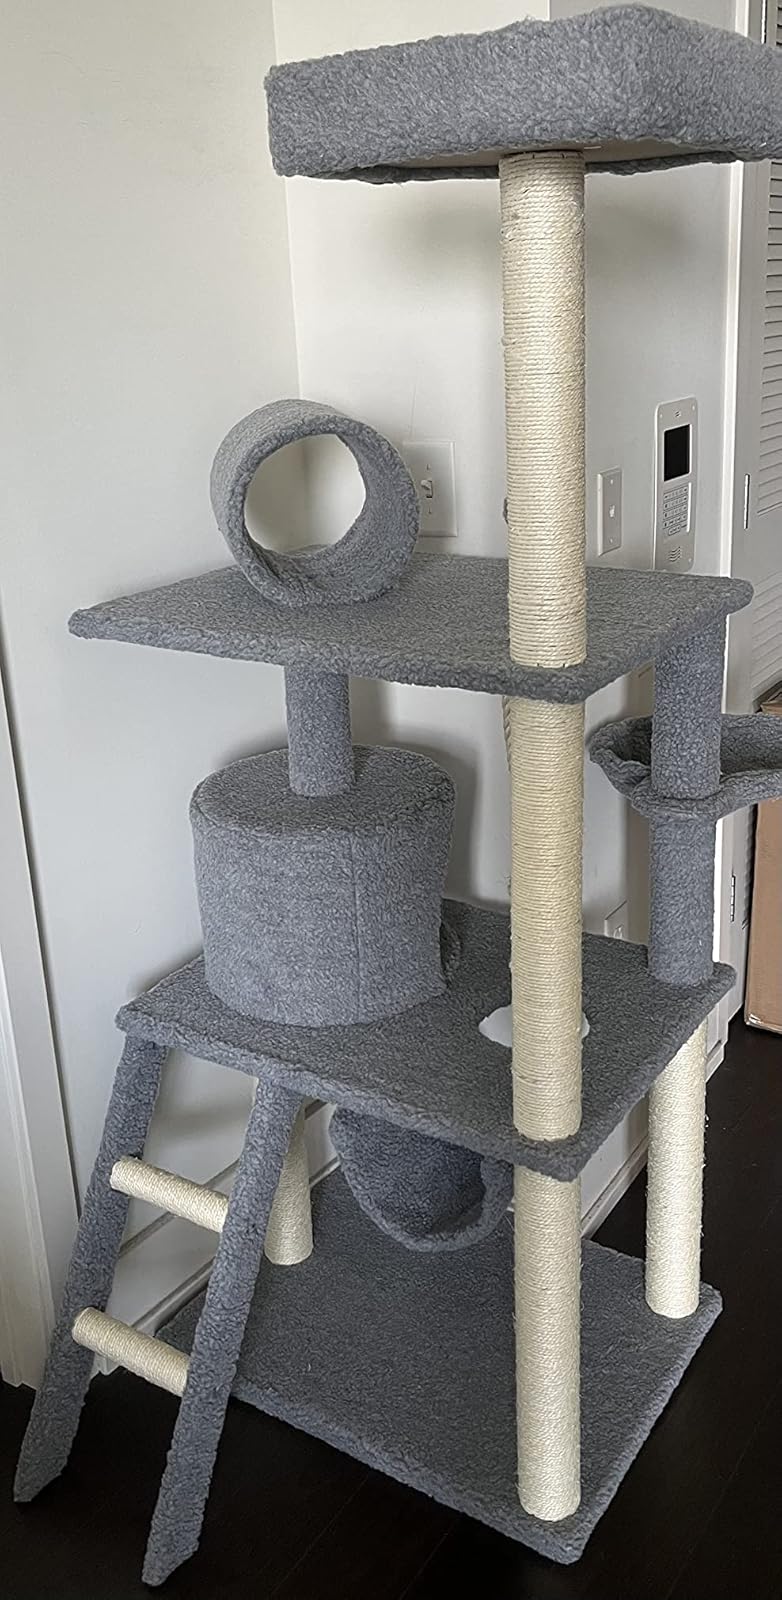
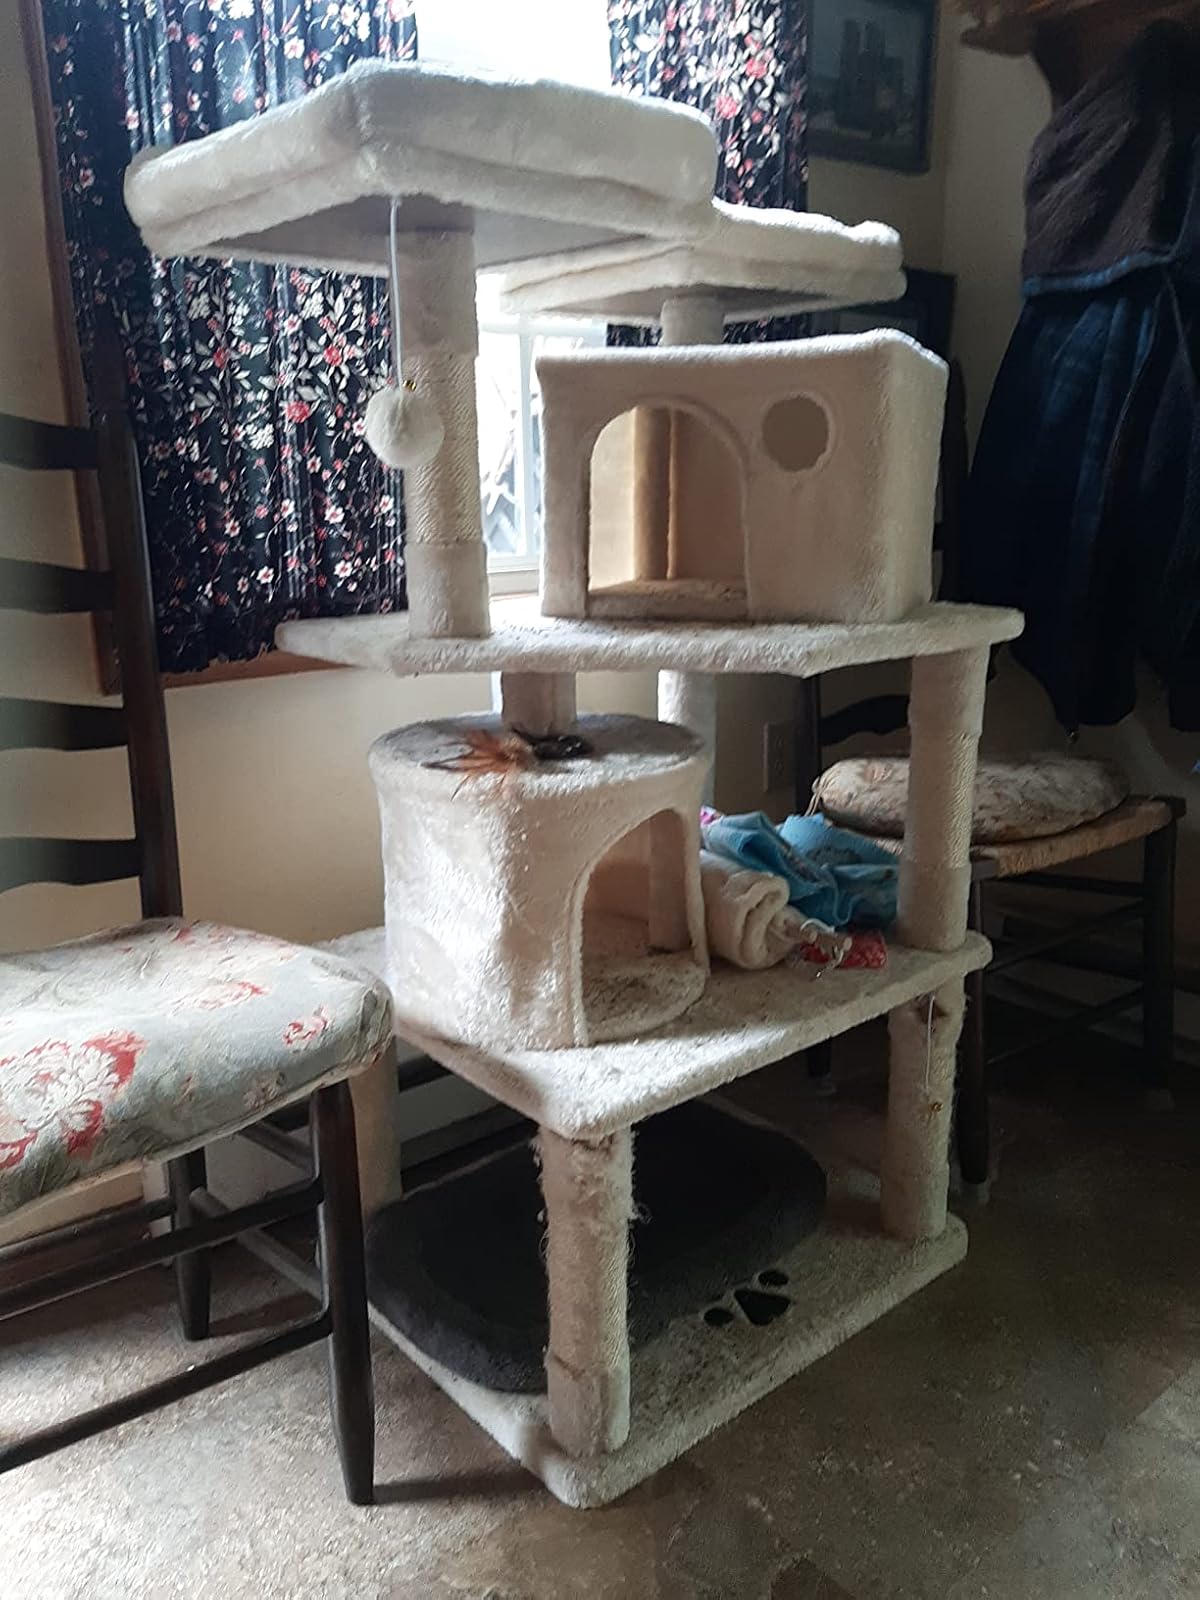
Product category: items_cat tree
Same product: no